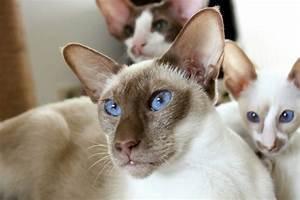
cat